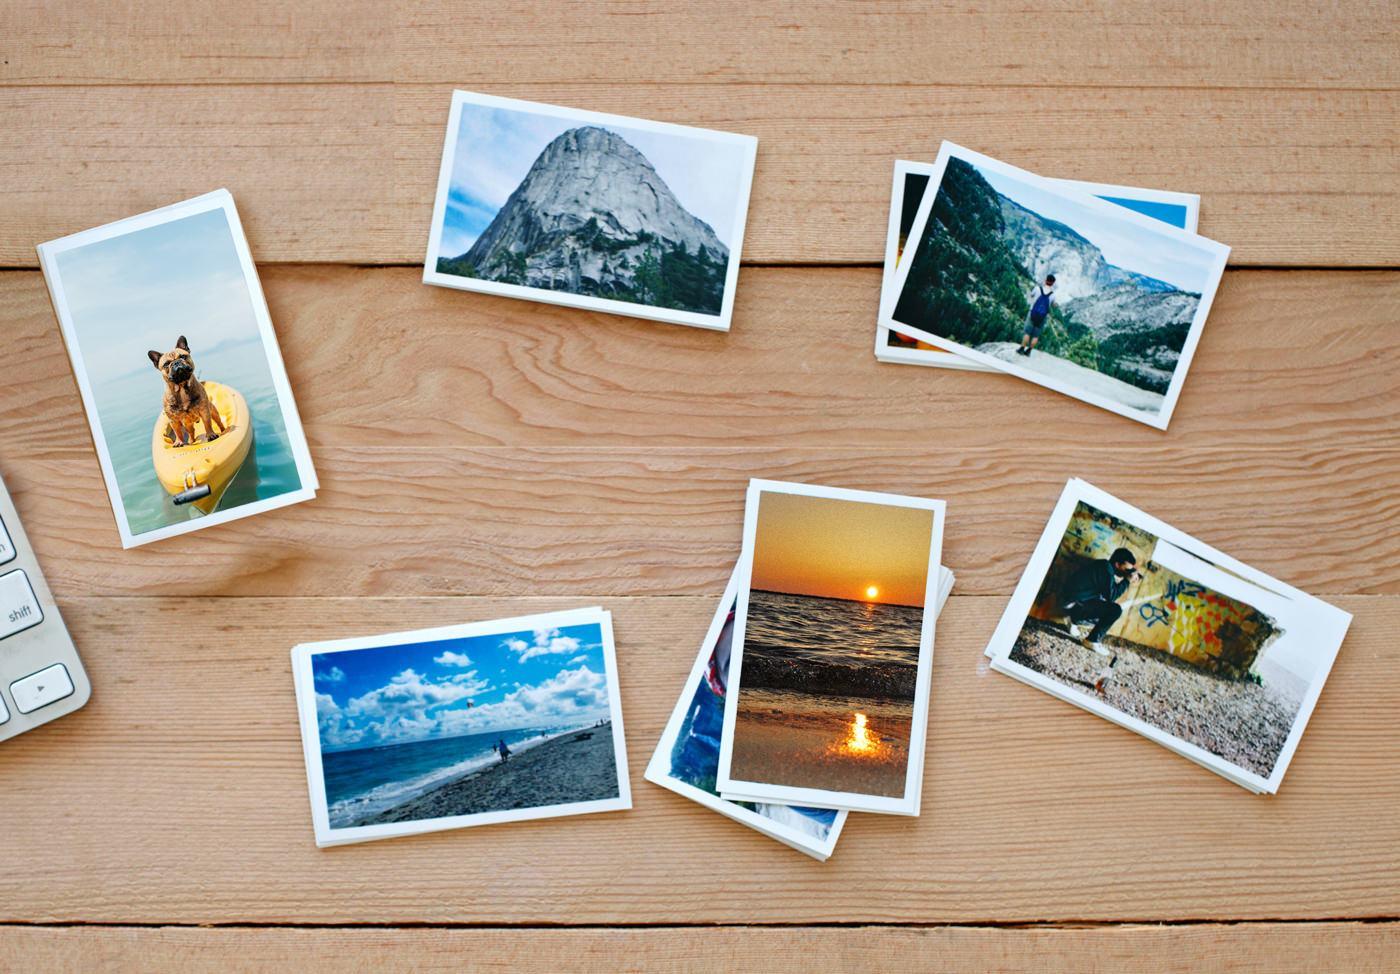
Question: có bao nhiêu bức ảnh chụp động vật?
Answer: có một bức ảnh chụp động vật